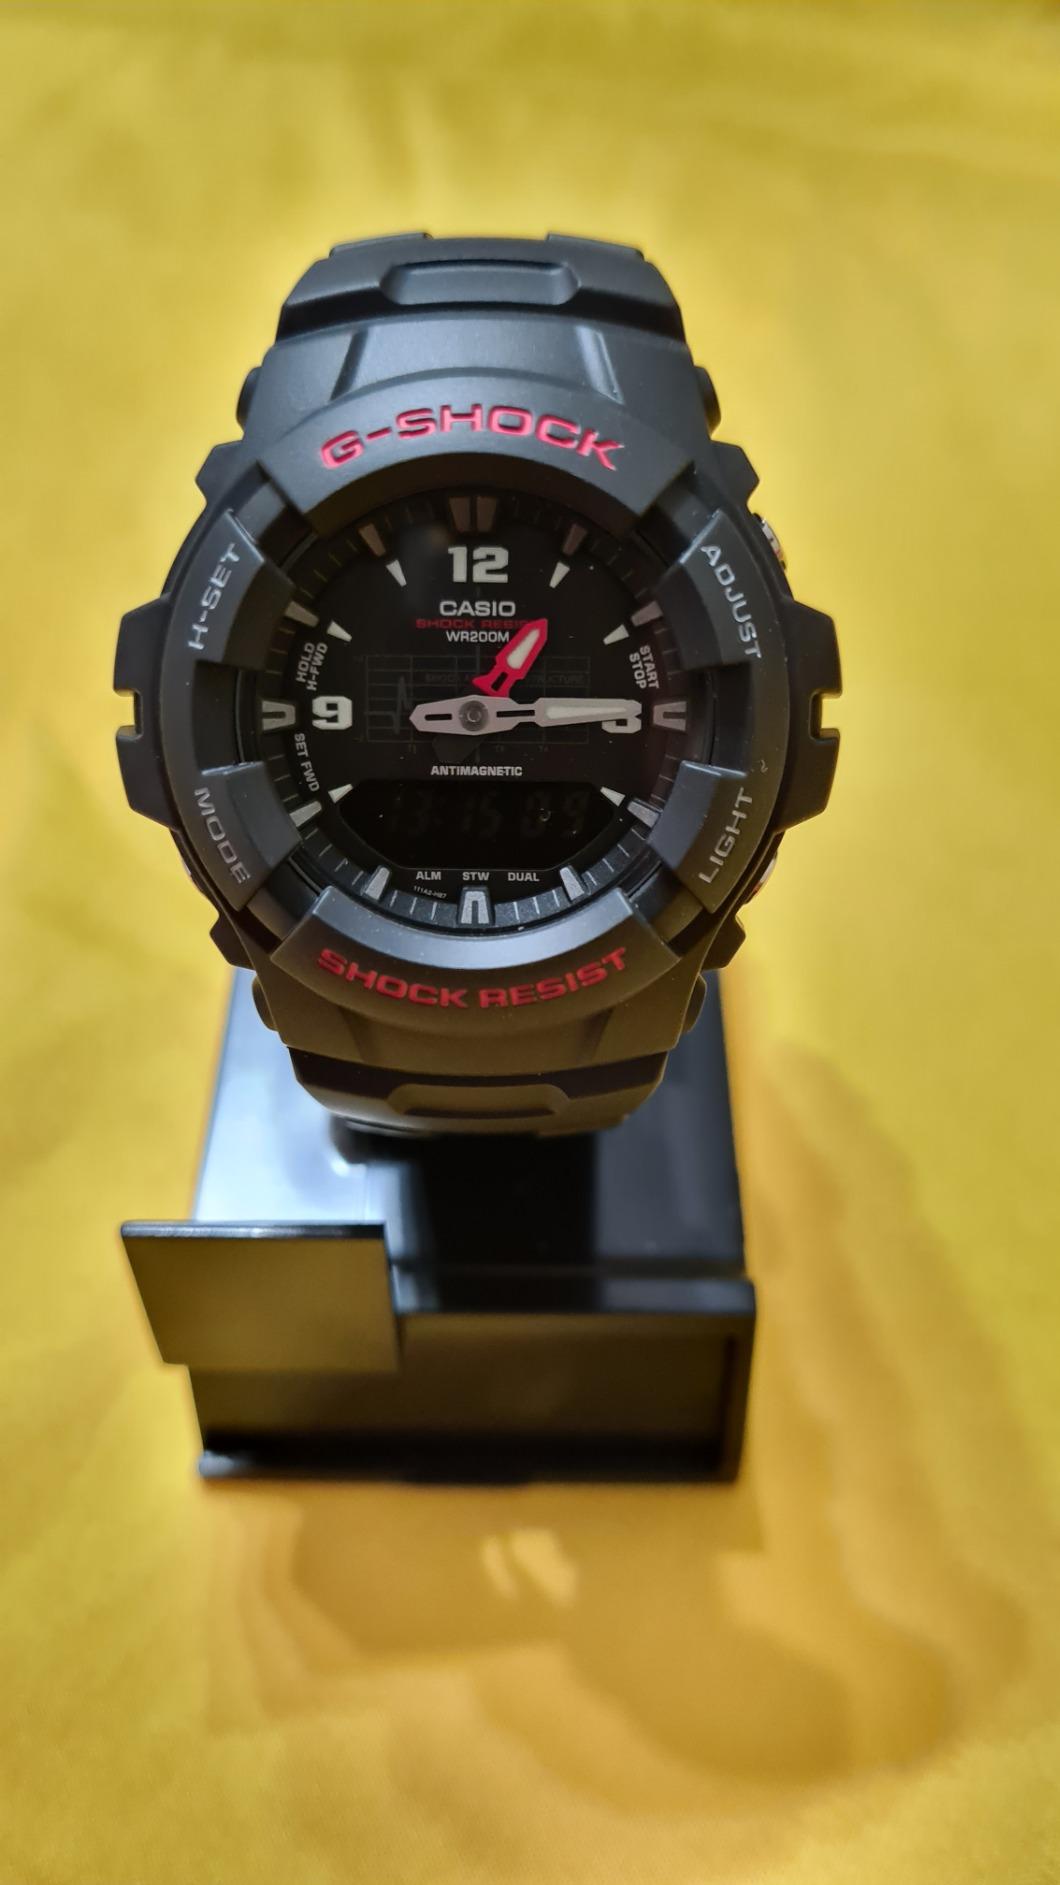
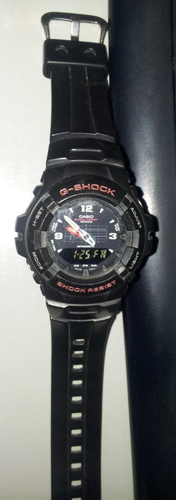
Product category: accessories_watch
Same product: yes